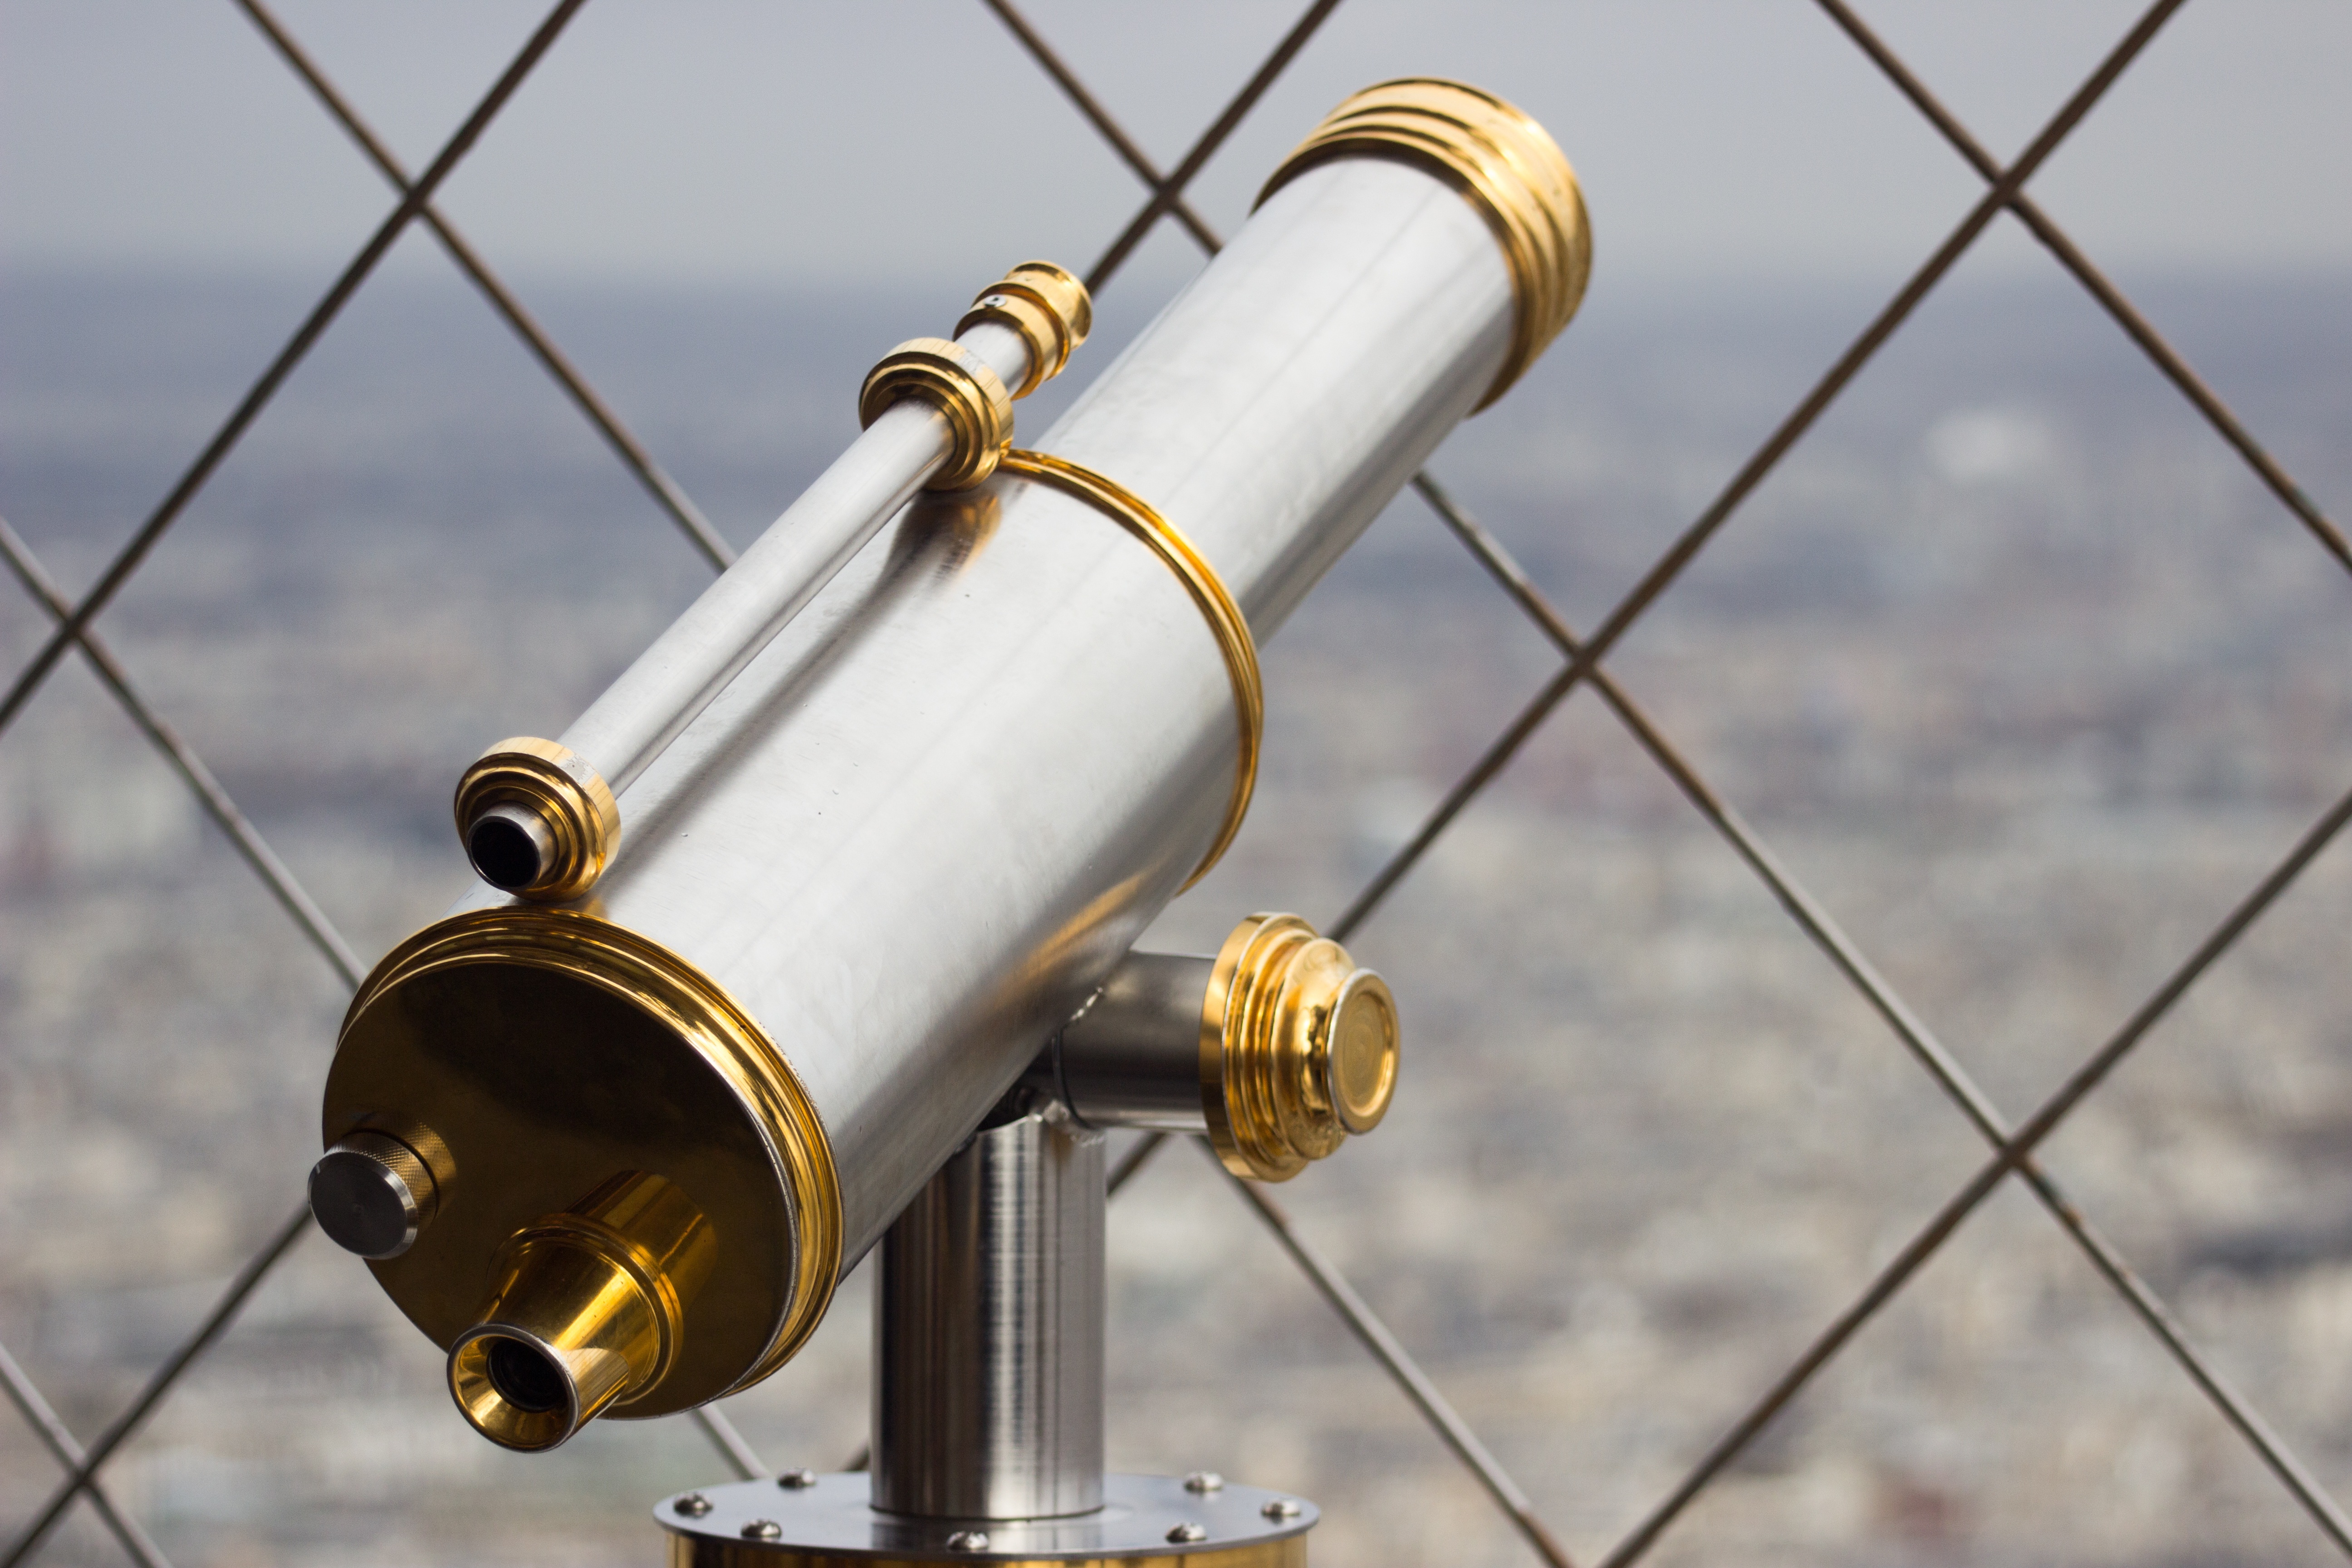
vintage, wheel, retro, glass, view, looking, symbol, lens, mast, instrument, metal, machine, tourism, lighting, product, focus, design, watching, magnifier, magnification, looking glass, aircraft engine